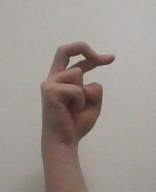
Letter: zay